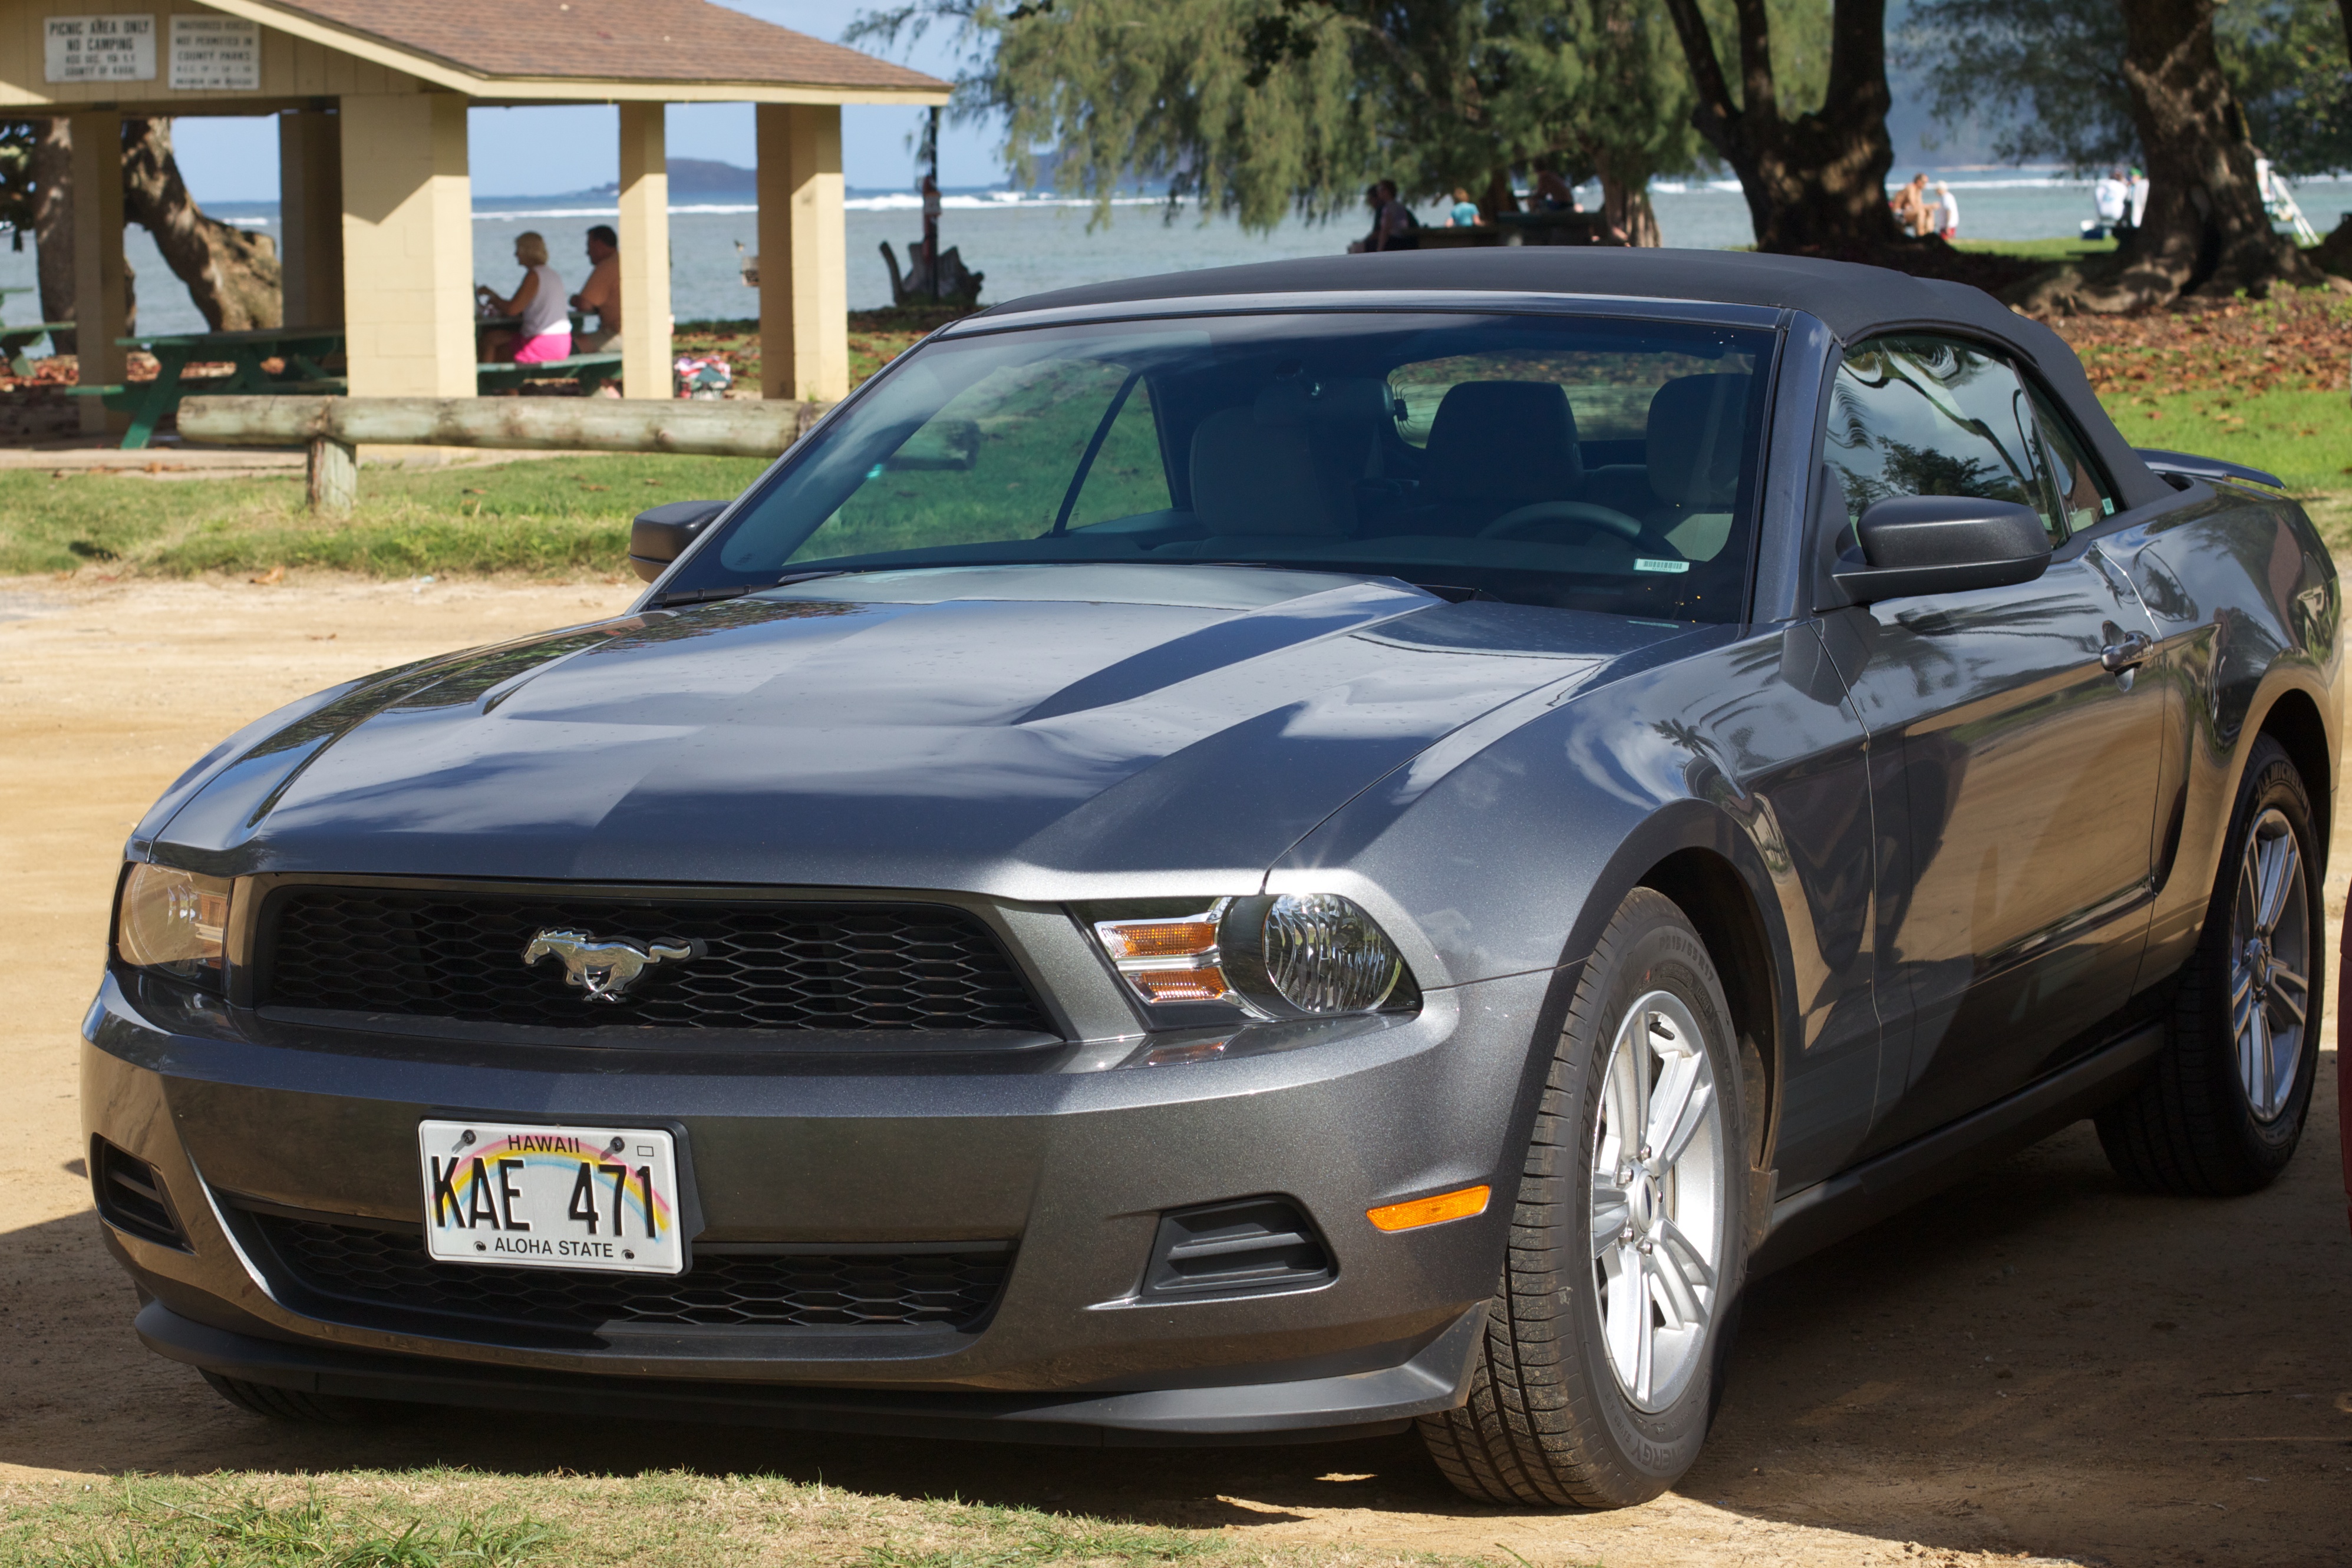
car, wheel, vehicle, classic car, motor vehicle, bumper, muscle car, rim, mustang, hawaiikauai, land vehicle, automobile make, automotive exterior, automotive design, stock car racing